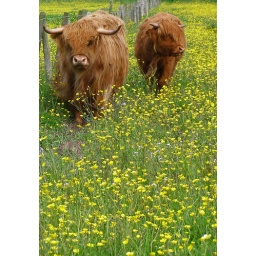
Highland cattle in a field by the A78, West Kilbride, Ayrshire, Scotland.